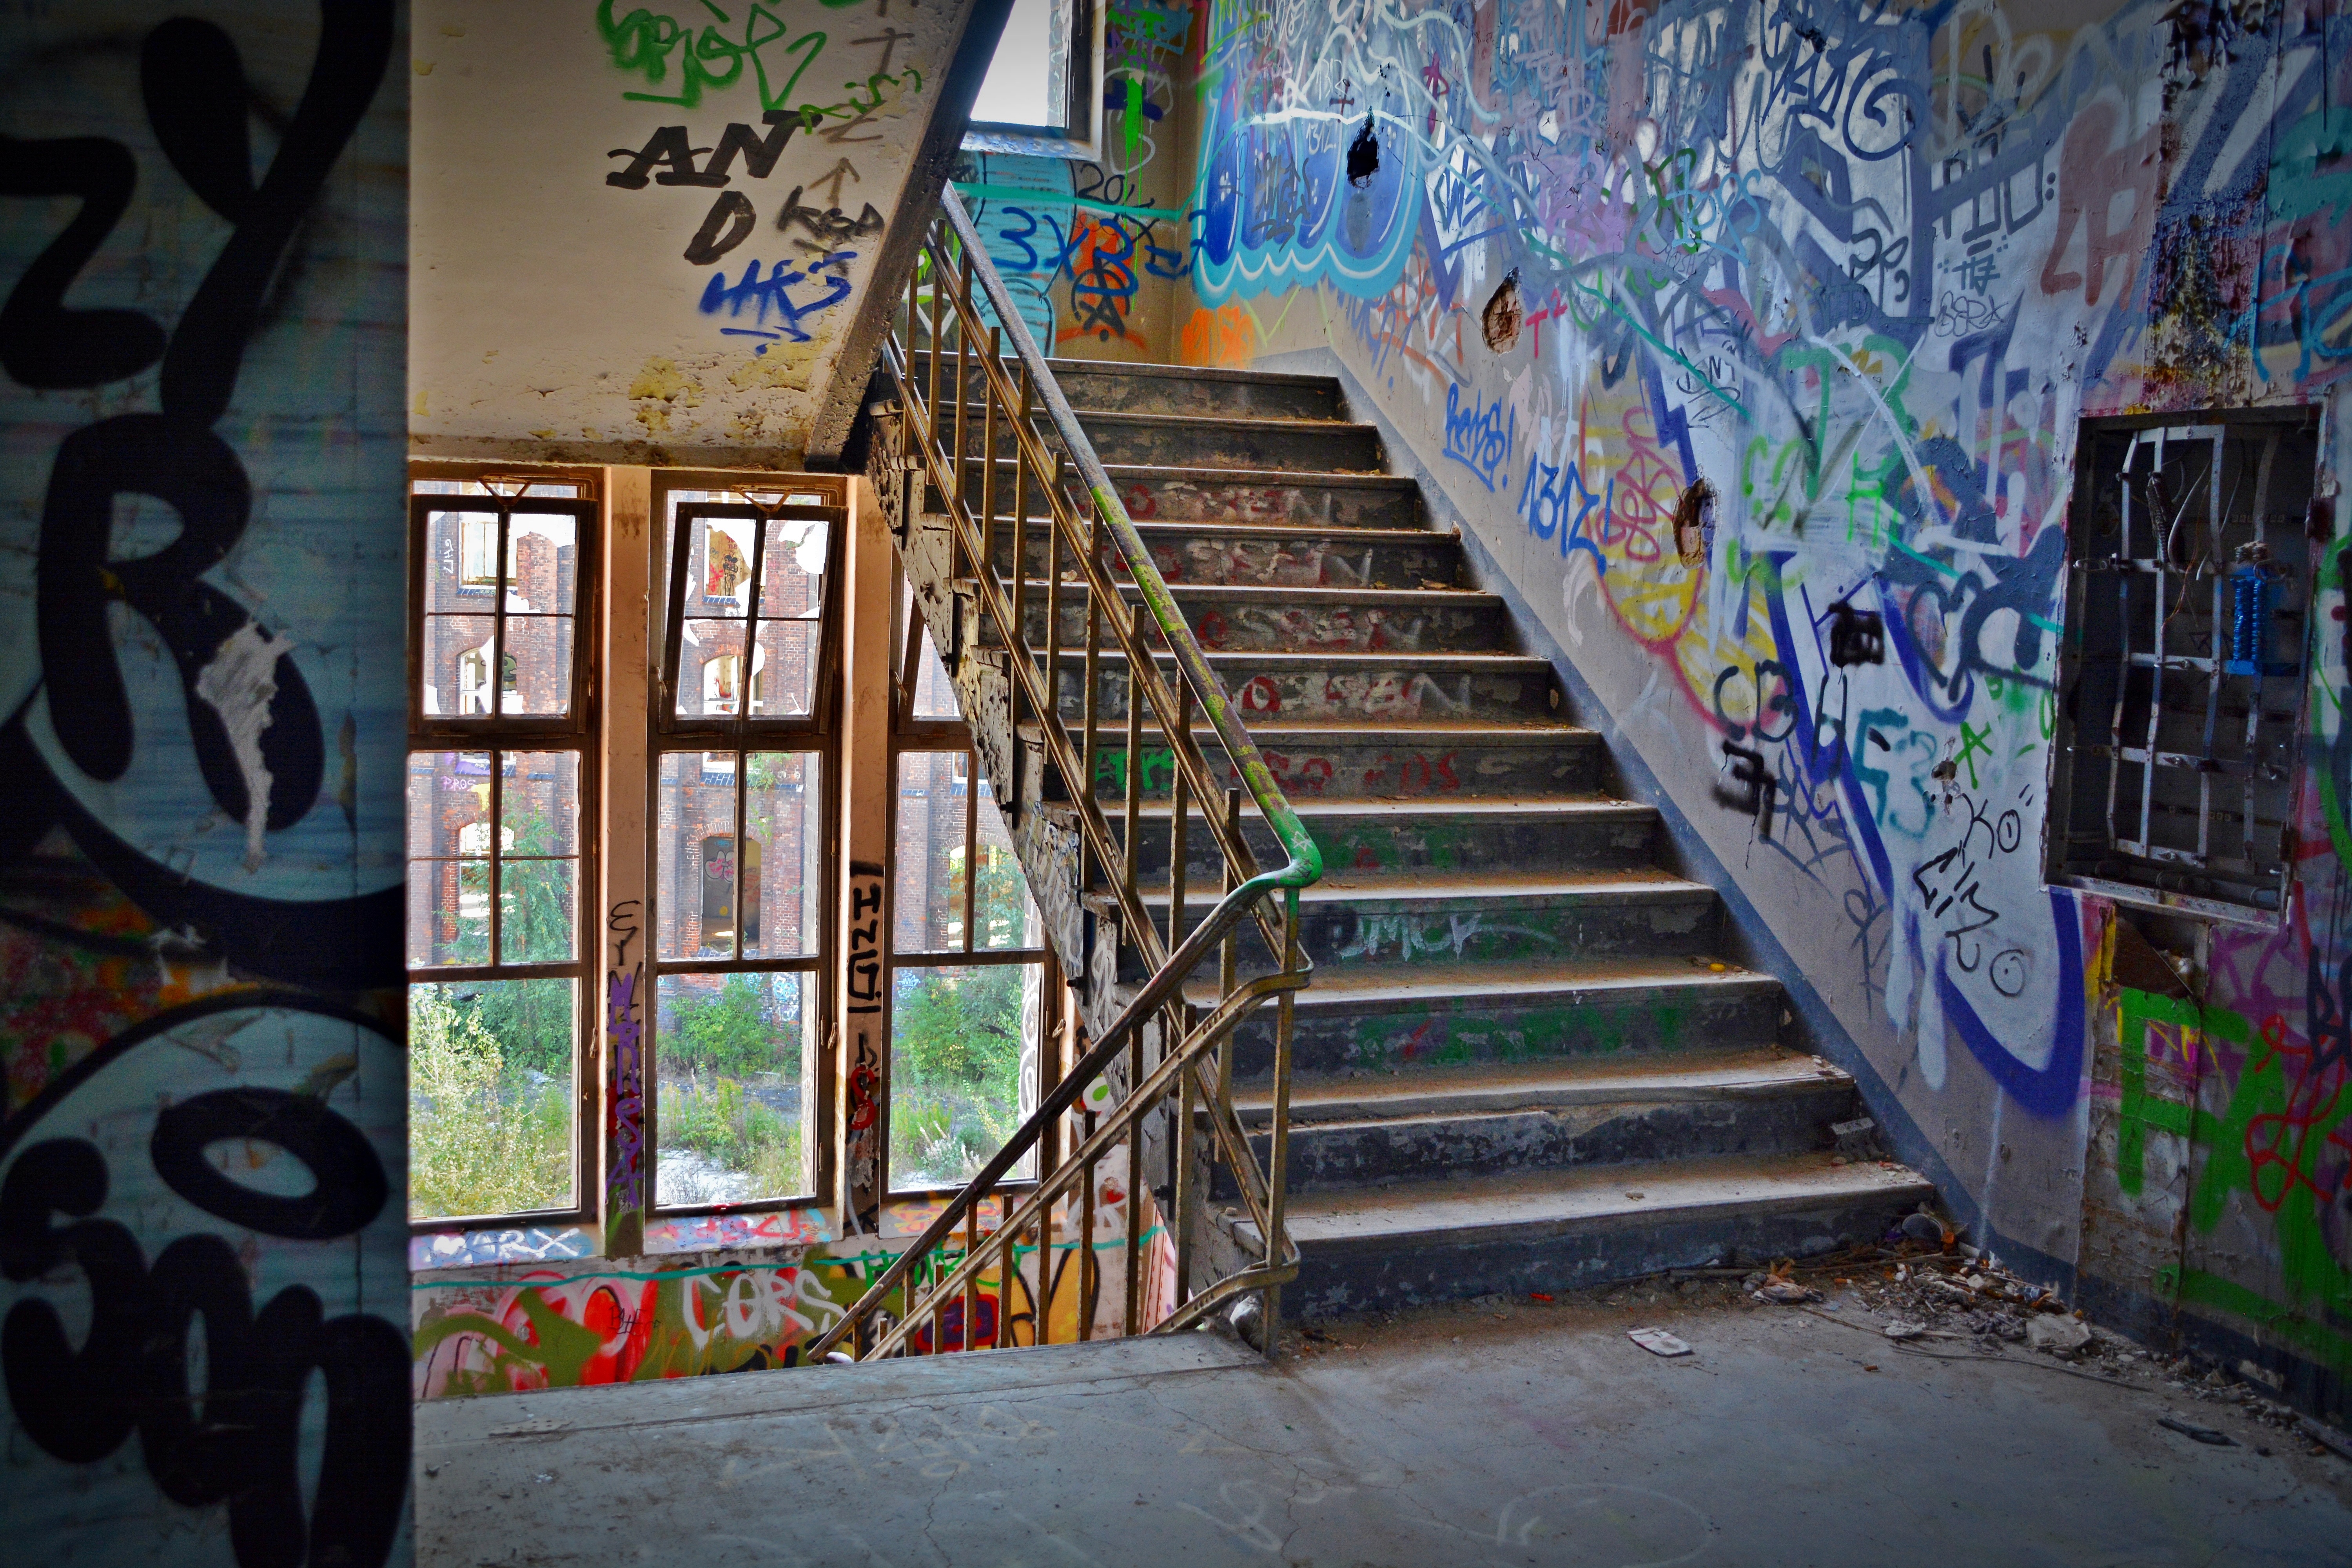
road, street, building, old, alley, wall, staircase, color, broken, factory, industry, decay, ruin, graffiti, street art, art, stairs, infrastructure, mural, leave, neighbourhood, industrial plant, lost places, pforphoto, industrial building, factory building, lapsed, old factory, urban area